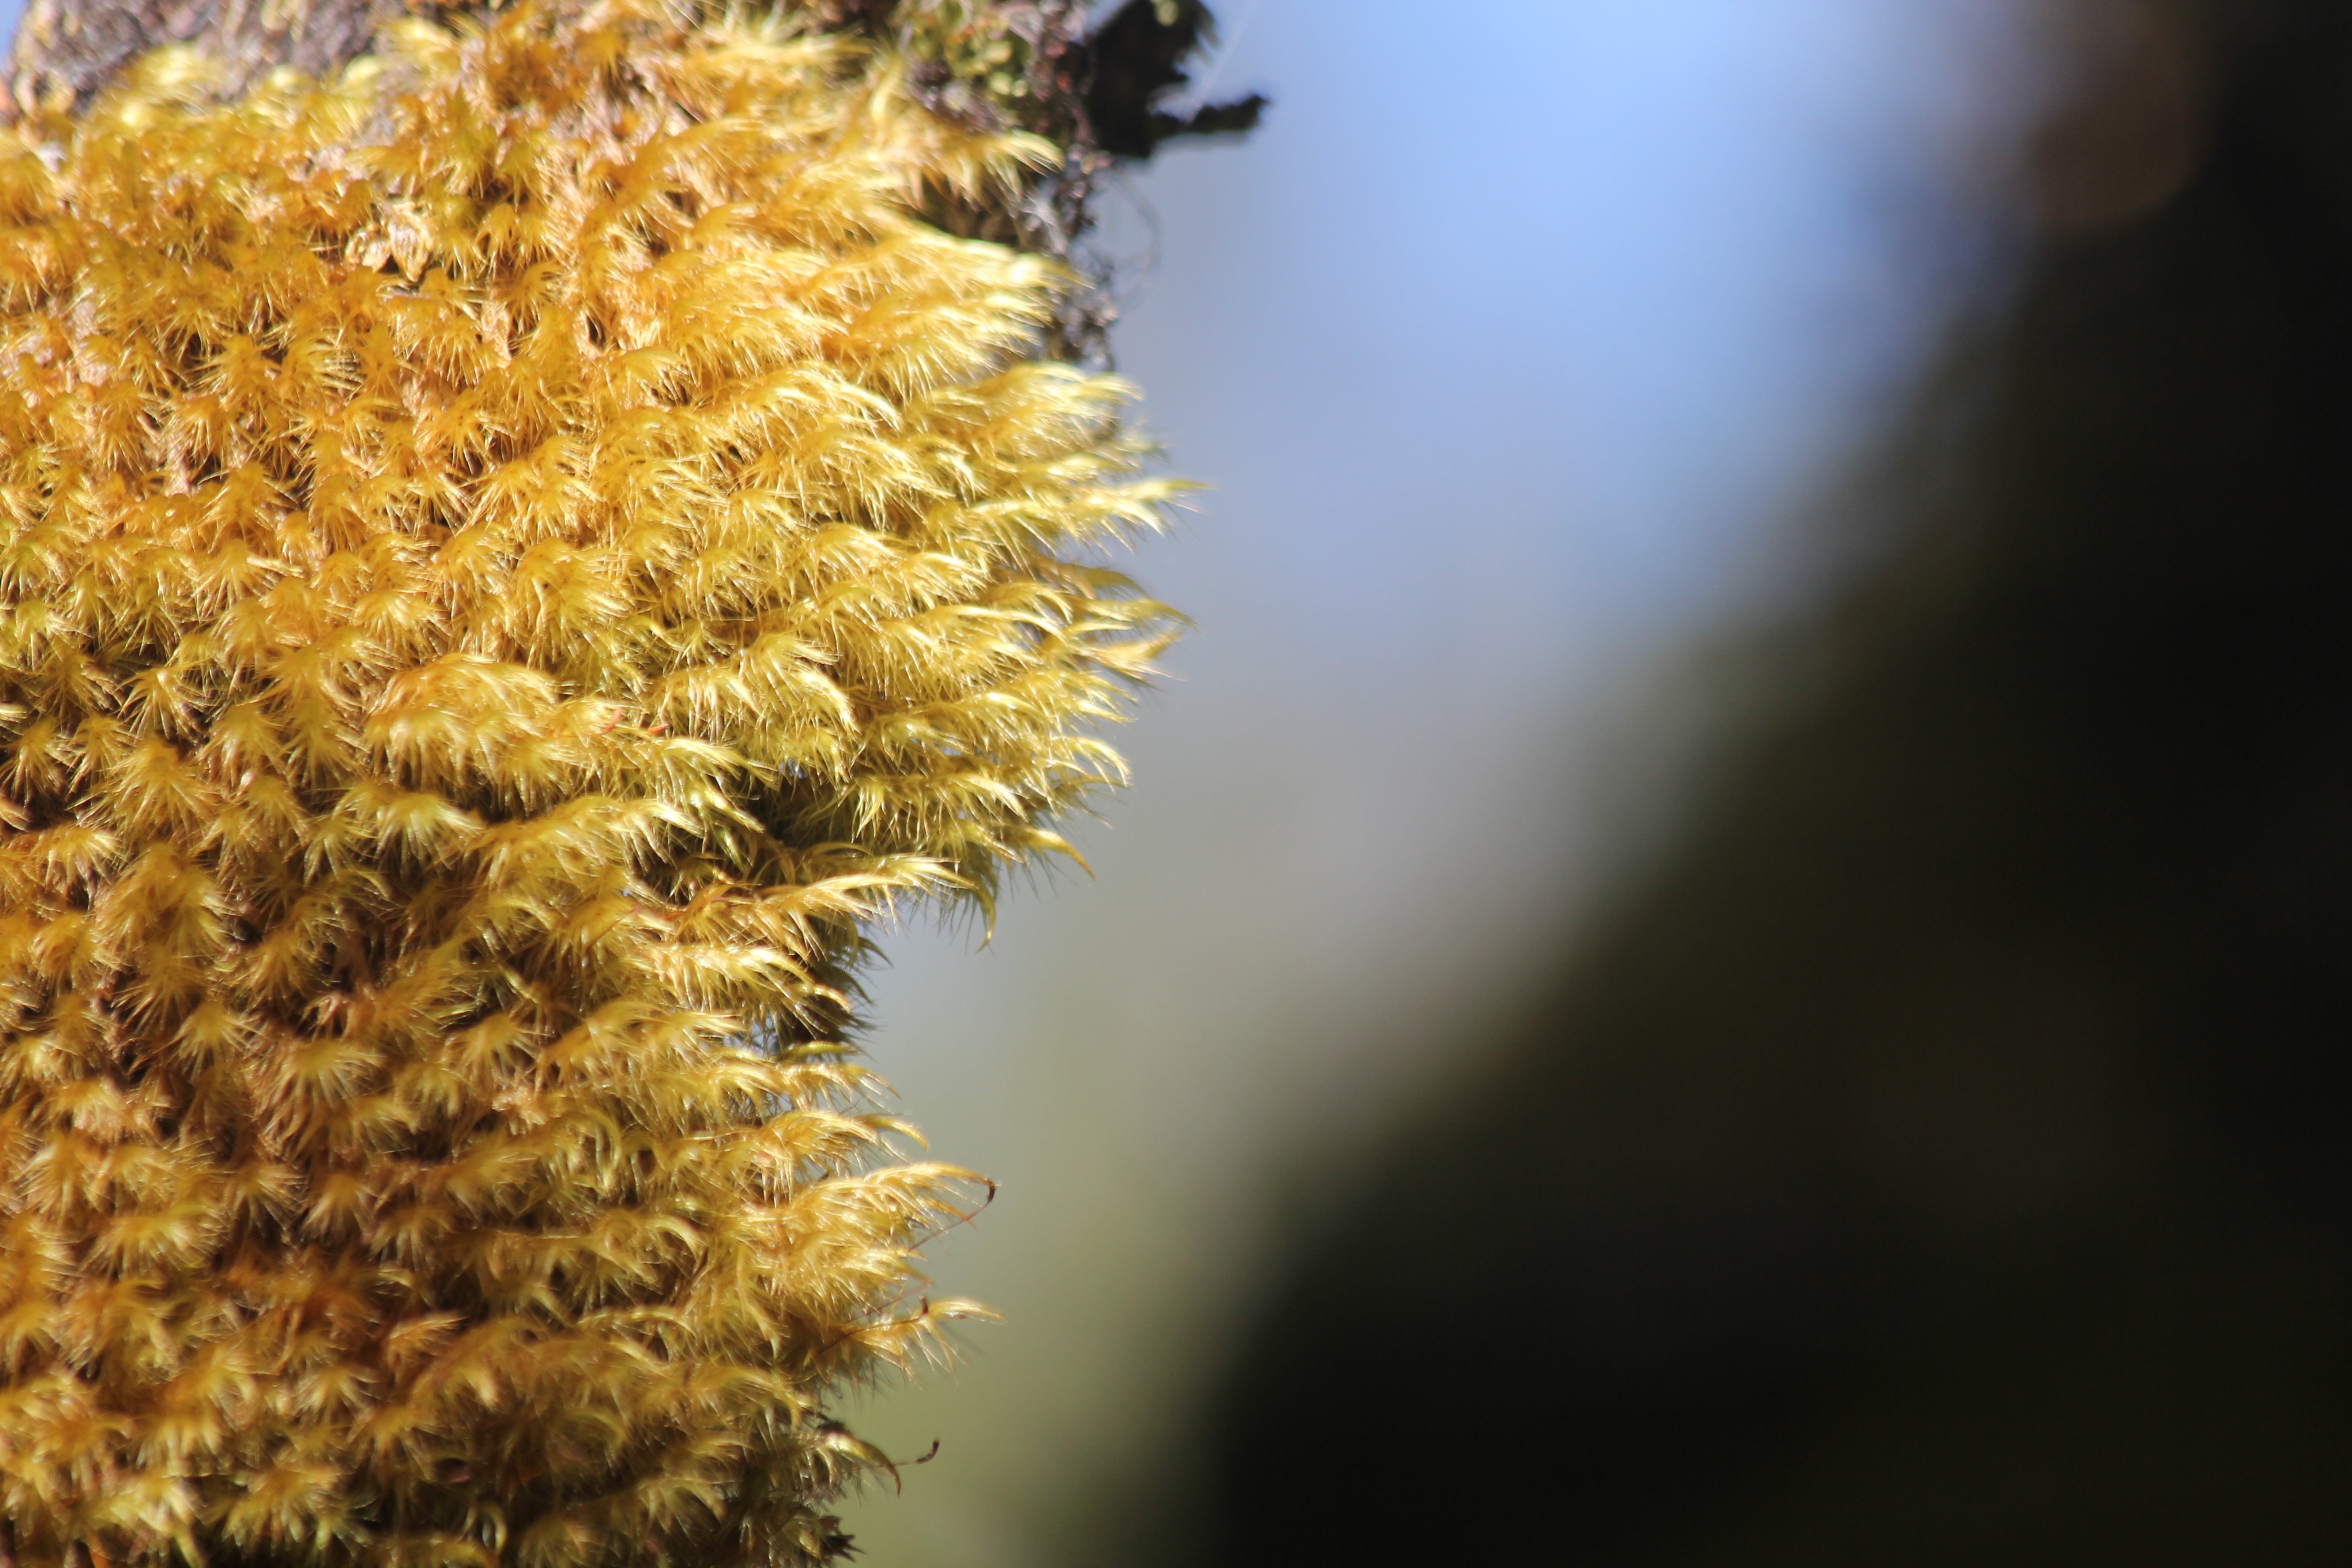
tree, nature, branch, plant, photography, sunlight, leaf, flower, pollen, green, autumn, yellow, flora, fern, plants, close up, macro photography, flowering plant, grass family, plant stem, land plant